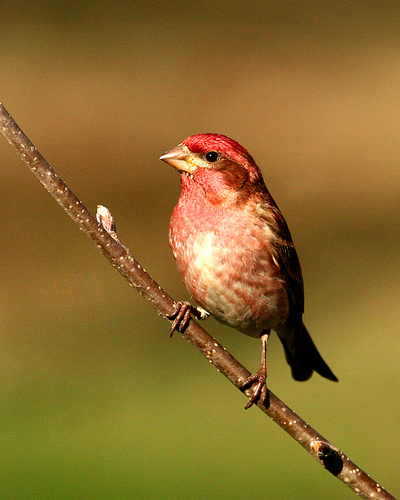
a bird with a short, snubbed bill, red corwn and eyebrow, and red and white breast.
the bird's head is bright red with a stripe of brown from the eyes that leads to its small wings.
this is a red bird with a white belly and a large beak.
the bird has white and red belly and neck with dark wings and tail and a red head.
this small bird is dusky read, orange, and yellow, fading into black at its secondaries and rectrices.
this bird has wings that are brown and has a red belly and head
this bird has wings that are black and has a red bodya small red and white bird with short legs, a small tail, and a very short beak.
small bird with a brown beak, tarsus, and feet, with a red crown and throat with a golden tan brown cheek patch.
this bird has wings that are black and has a red crown
Species: Purple Finch